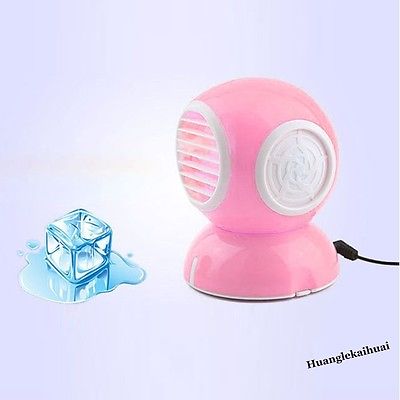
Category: fan